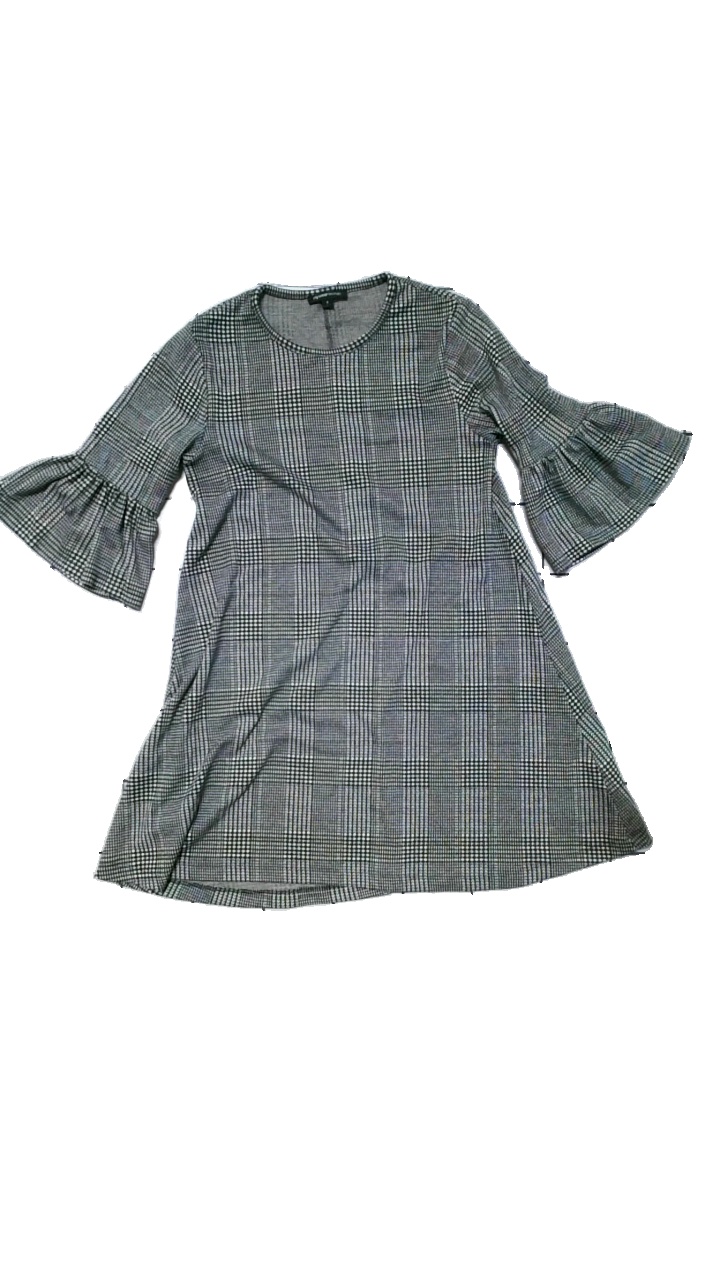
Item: Dress (Ladies)
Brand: Mywear (ica)
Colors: Black, White
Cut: Regular, C-collar
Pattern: Checkered print
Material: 68% polyester, 30% viscose, 2% elastane
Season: All
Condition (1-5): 3
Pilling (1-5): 3
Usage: Reuse
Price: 50-100